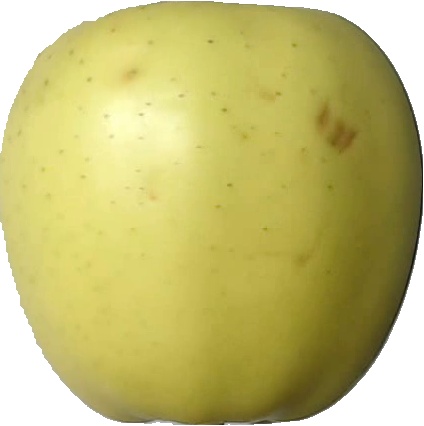
Label: apple_golden_2